Argument map

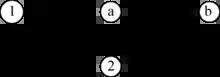
Scriven's argument diagram. The explicit premise 1 is conjoined with additional unstated premises a and b to imply 2.

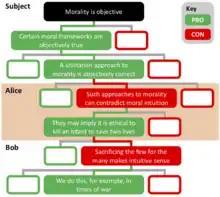
The argument map tree schema of Kialo with an example path through it: all Con-argument boxes and some Pros were emptied to illustrate an example path.

Stephen Toulmin, in his groundbreaking and influential 1958 book "The Uses of Argument", identified several elements to an argument which have been generalized. The Toulmin diagram is widely used in educational critical teaching. Whilst Toulmin eventually had a significant impact on the development of informal logic he had little initial impact and the Beardsley approach to diagramming arguments along with its later developments became the standard approach in this field. Toulmin introduced something that was missing from Beardsley's approach. In Beardsley, "arrows link reasons and conclusions (but) no support is given to the implication itself between them. There is no theory, in other words, of inference distinguished from logical deduction, the passage is always deemed not controversial and not subject to support and evaluation". Toulmin introduced the concept of "warrant" which "can be considered as representing the reasons behind the inference, the backing that authorizes the link".